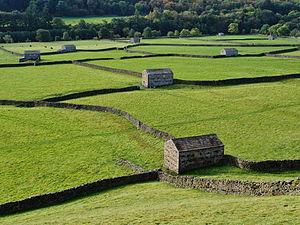
Prés clos de murets de pierres sèches, dans le Yorkshire du Nord.